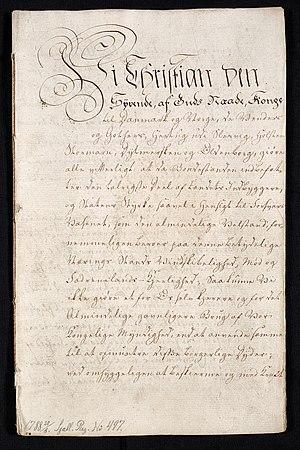
Stavnsbåndet
Stavnsbåndet ophæves, 20. juni 1788. Billedet viser forsiden på dokumentet. Dokumentet findes i Rigsarkivet.
Stavnsbåndet ophæves, 20. juni 1788. Billedet viser forsiden på dokumentet.
Stavnsbåndet blev i 1733 indført i Danmark under Christian 6. enevældige regering efter ønske fra godsejere og militær. Det bandt mænd mellem 6 og 36 år til at blive boende på det gods eller herregård, hvor de var født. Bopælspligten havde eksisteret siden begyndelsen af 1700 -tallet, men da der var mulighed for at købe fripas, gjorde det i praksis næppe særligt indtryk på de bedrestillede, det vil sige bønderne og deres sønner. Det blev ophævet i 1788 med forordningen om afskaffelsen af stavnsbåndet, der skulle afvikles frem til 1800. Udskrivelsen af soldater overgik herefter til et statsligt sessionsvæsen.